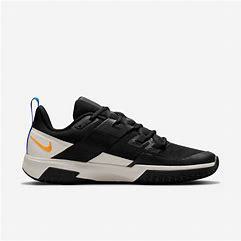
Brand: Nike
Model: Court Vapor Lite 2